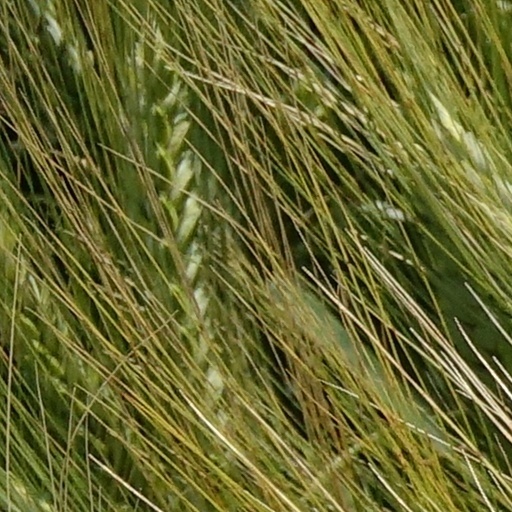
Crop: wheat